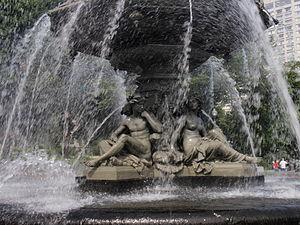
Fontaine de Tourny à Québec, homme, femme
La fontaine de Tourny ou fontaine de Bordeaux est une fontaine située à Québec au centre du carrefour giratoire de l'avenue Honoré-Mercier, face à l'hôtel du Parlement. Elle fut inaugurée à cet emplacement le 3 juillet 2007 en vue des célébrations entourant le 400ᵉ anniversaire de Québec en 2008.